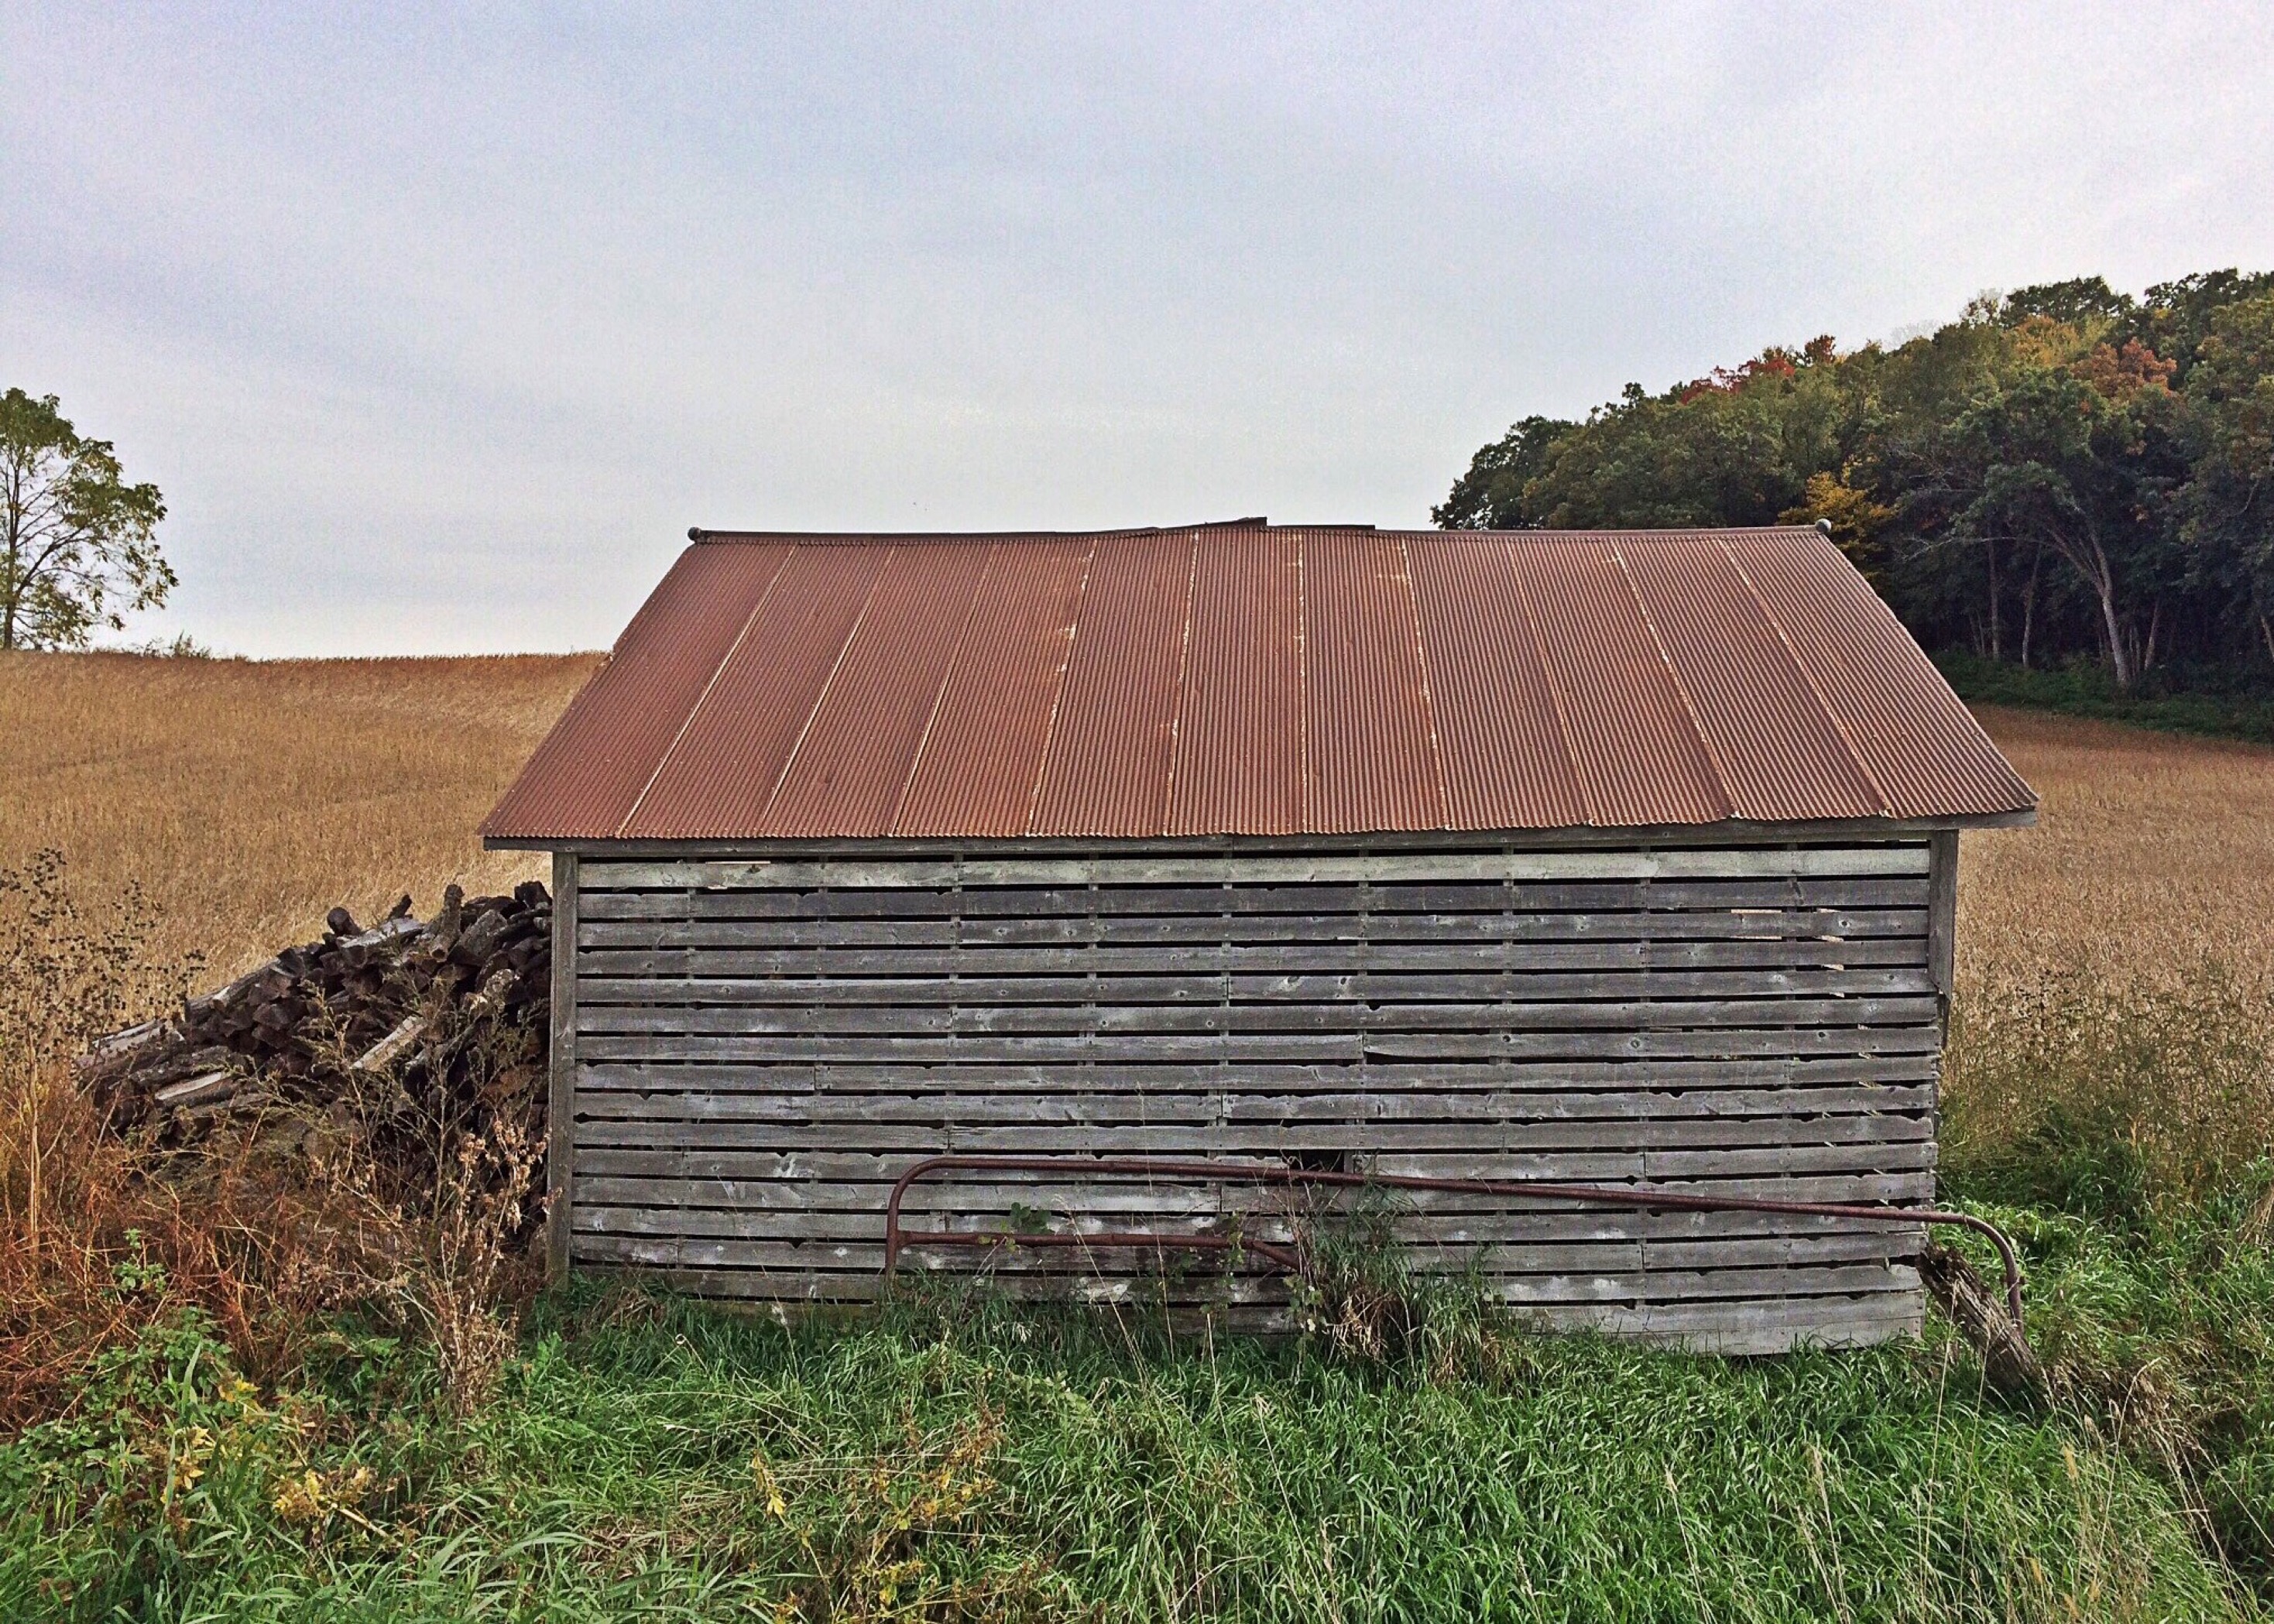
wood, field, farm, roof, building, barn, shed, hut, shack, cabin, soil, agriculture, wooden, rural area, outdoor structure